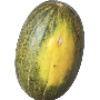
Label: images